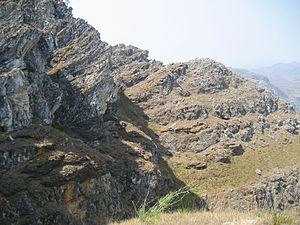
L'Autorité de gestion de la faune sauvage et des parcs du Zimbabwe est une agence du gouvernementale du Zimbabwe dont la mission est de gérer les parcs nationaux. À l'origine, ces parcs avaient été créés afin de mettre en valeur les terres improductives. À cette époque l'attention n'était pas prétée aux projets de conservation du patrimoine. La législation ayant évolué, des moyens furent mis en œuvre tant et si bien que le pays est devenu un leader mondial dans la gestion de la faune.